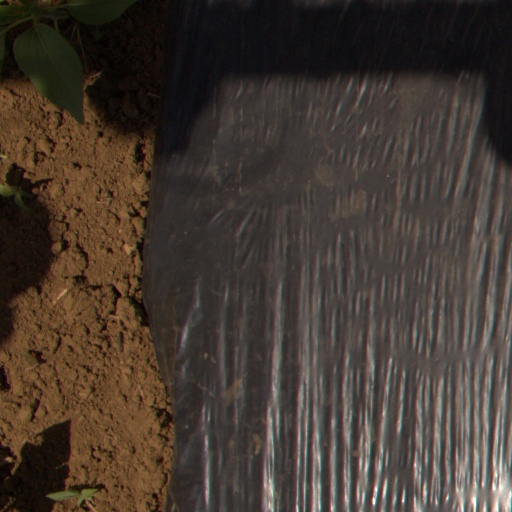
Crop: Jerusalem artichoke